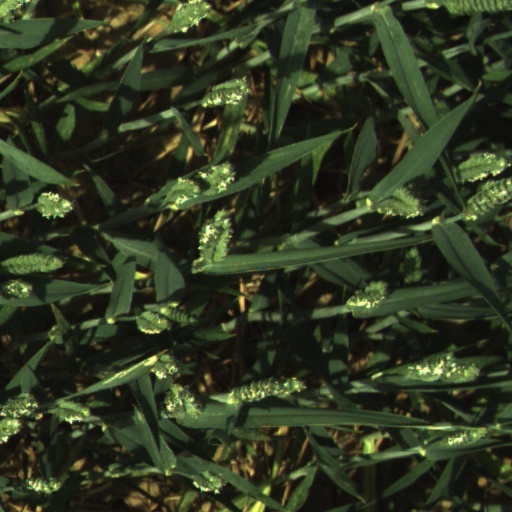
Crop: wheat